Massacre at Matanzas Inlet

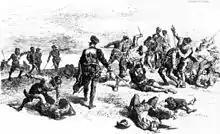
On 29 September 1565, the orders of Menéndez to kill the Huguenots were executed.

At the distance of a gunshot from the dune behind which these preparations were in progress, Menéndez had drawn a line in the sand with his spear, across the path they were to follow. Then he ordered the captain of the vanguard which escorted the prisoners that on reaching the place indicated by the line he was to cut off the heads of all of them; he also commanded the captain of the rearguard to do the same. It was Saturday, 29 September, the feast of St. Michael; the sun had already set when the Frenchmen reached the mark drawn in the sand near the banks of the lagoon, and the orders of the Spanish admiral were executed. That same night Menéndez returned to St. Augustine, which he reached at dawn.